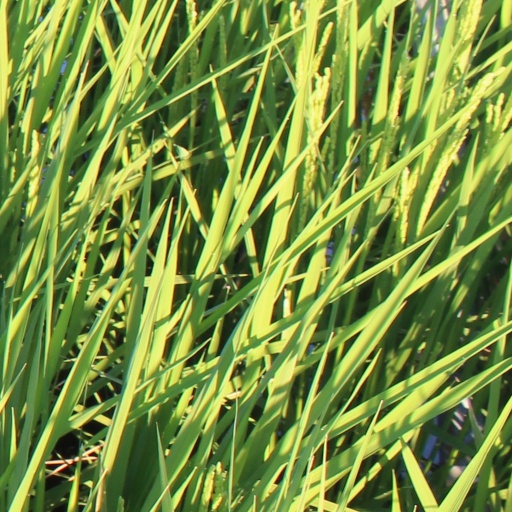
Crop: rice